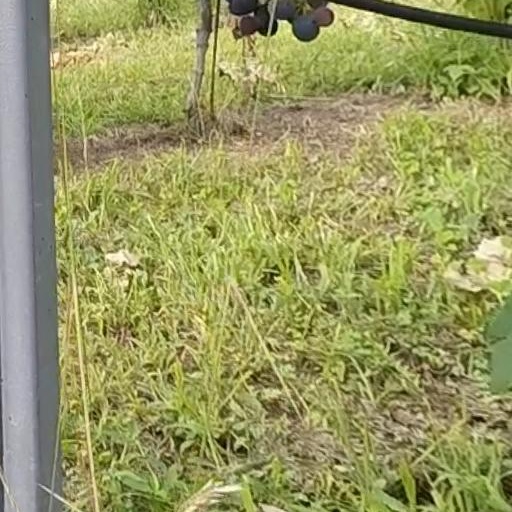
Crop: grape